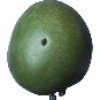
Label: Mango 1